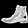
Label: Ankle boot